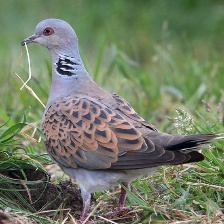
Species: EUROPEAN TURTLE DOVE
Scientific name: STREPTOPELIA TURTUR